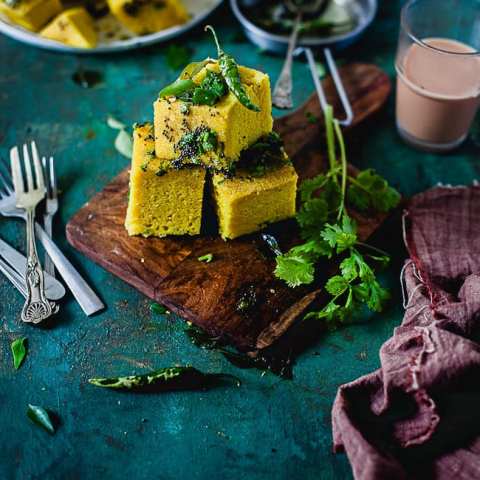
Dish: dhokla